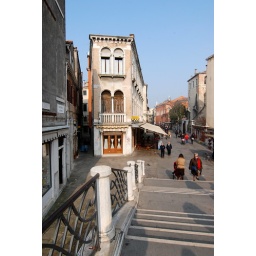
A narrow lane and a broad street border either side of a building in in the Cannaregio section of Venice.